Punkie Johnson

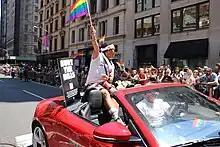
Punkie Johnson at the NYC Gay Pride Parade in 2022

Johnson is a lesbian as well as identifying with the queer community. She and her wife had been partnered since 2002, but in a 2022 episode of the podcast "Films To Be Buried With" she revealed she was in the middle of divorce proceedings and had since begun a new relationship. In a 2021 interview with NBC News, Johnson affirmed her LGBTQ identity, stating: "I'm just this little lesbian chick from New Orleans who is just enjoying life doing comedy".